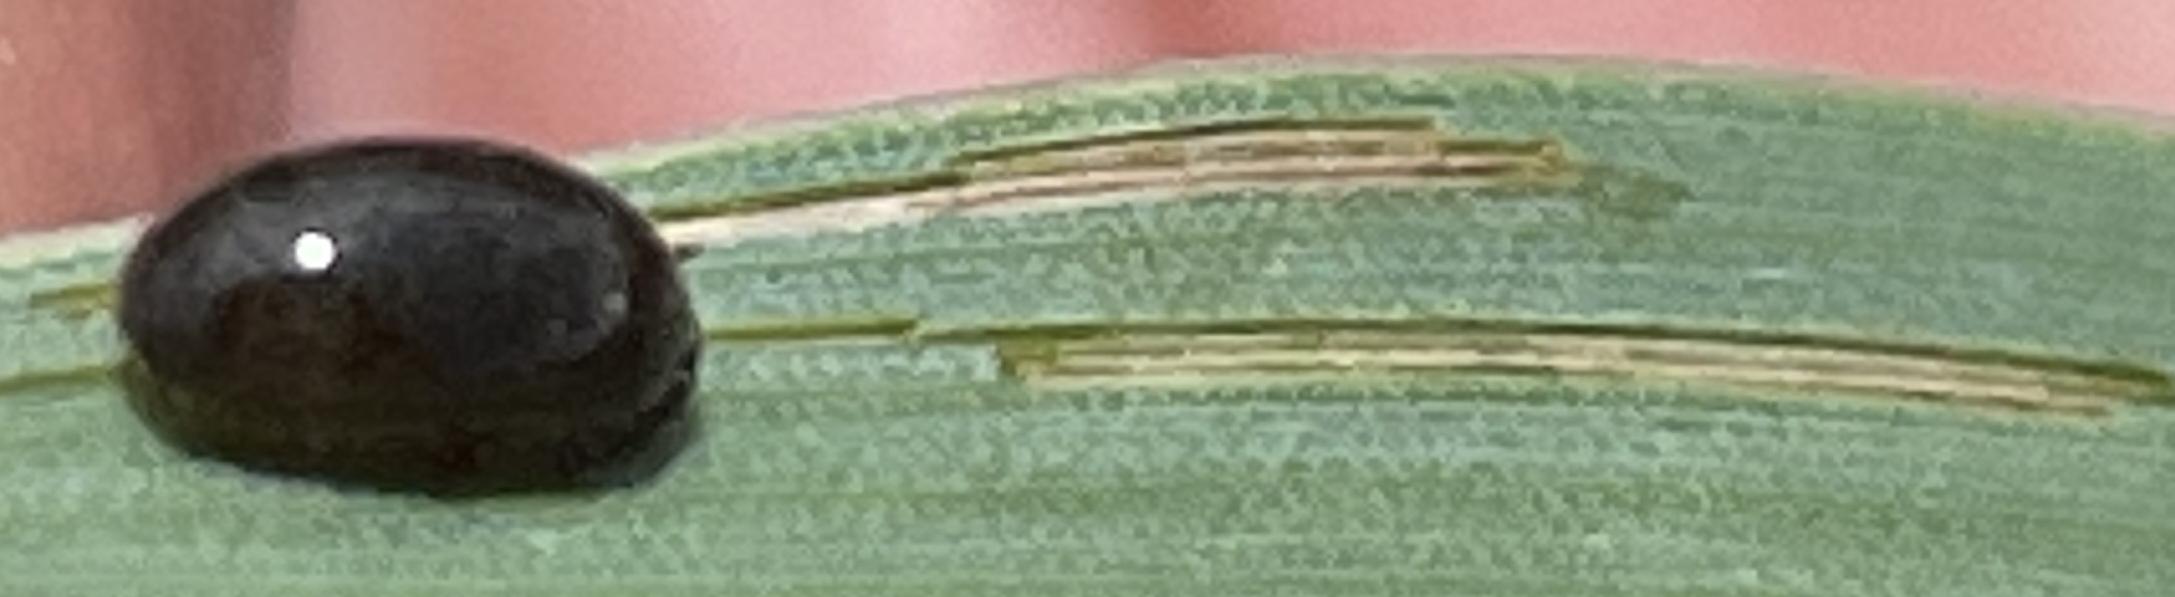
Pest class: cereal_leaf_beetle